Jim Cowell (Australian footballer)

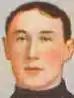

James Richard Cowell (28 May 1885 – 6 December 1956) was an Australian rules footballer who played with St Kilda and Melbourne in the Victorian Football League (VFL). In 1919, he was cleared to coach Camberwell in the Victorian Football Association (VFA).